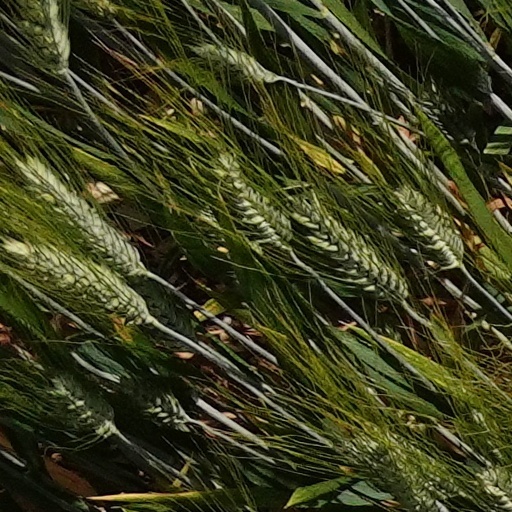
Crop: wheat